Mazda B series

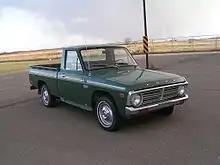
Ford Courier

The first generation Ford Courier was introduced for the 1972 model year and sold for a little over when introduced—close to the price of a Ford F-100. The Courier was manufactured by Toyo Kogyo (Mazda), and imported and sold by Ford Motor Company as a response to the unforeseen popularity of the small Toyota and Nissan (Datsun) pickups among young buyers in the Western states. Like the other mini-pickups of the time, it featured a sub-2.0-liter, four-cylinder engine, a four-speed manual transmission, rear wheel drive, a load capability of , and was fairly inexpensive compared to full-size pickups of the time. To circumvent the 25 percent chicken tax on light trucks, Couriers, like Chevrolet LUVs, were imported in "cab chassis" configurations, which included the entire light truck without the cargo box or truck bed, and were only subject to a 4 percent tariff. Subsequently, a truck bed would be attached to the chassis and the vehicle could be sold as a light truck.